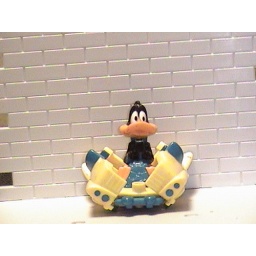
daffy duck in broke car